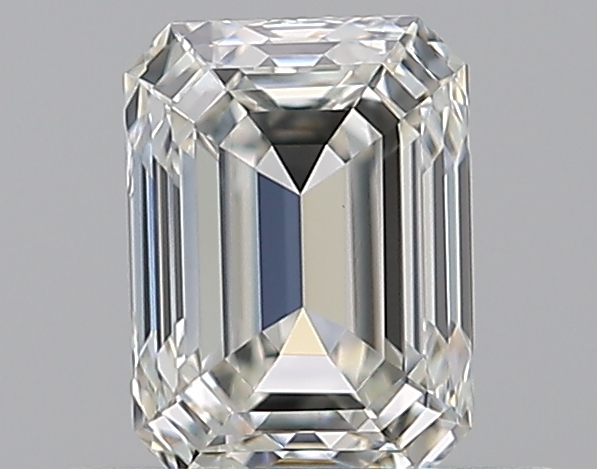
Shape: emerald
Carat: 0.6
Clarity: VVS2
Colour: H
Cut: EX
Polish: EX
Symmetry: VG
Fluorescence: N
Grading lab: GIA
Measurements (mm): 5.46 x 4.05 x 2.74